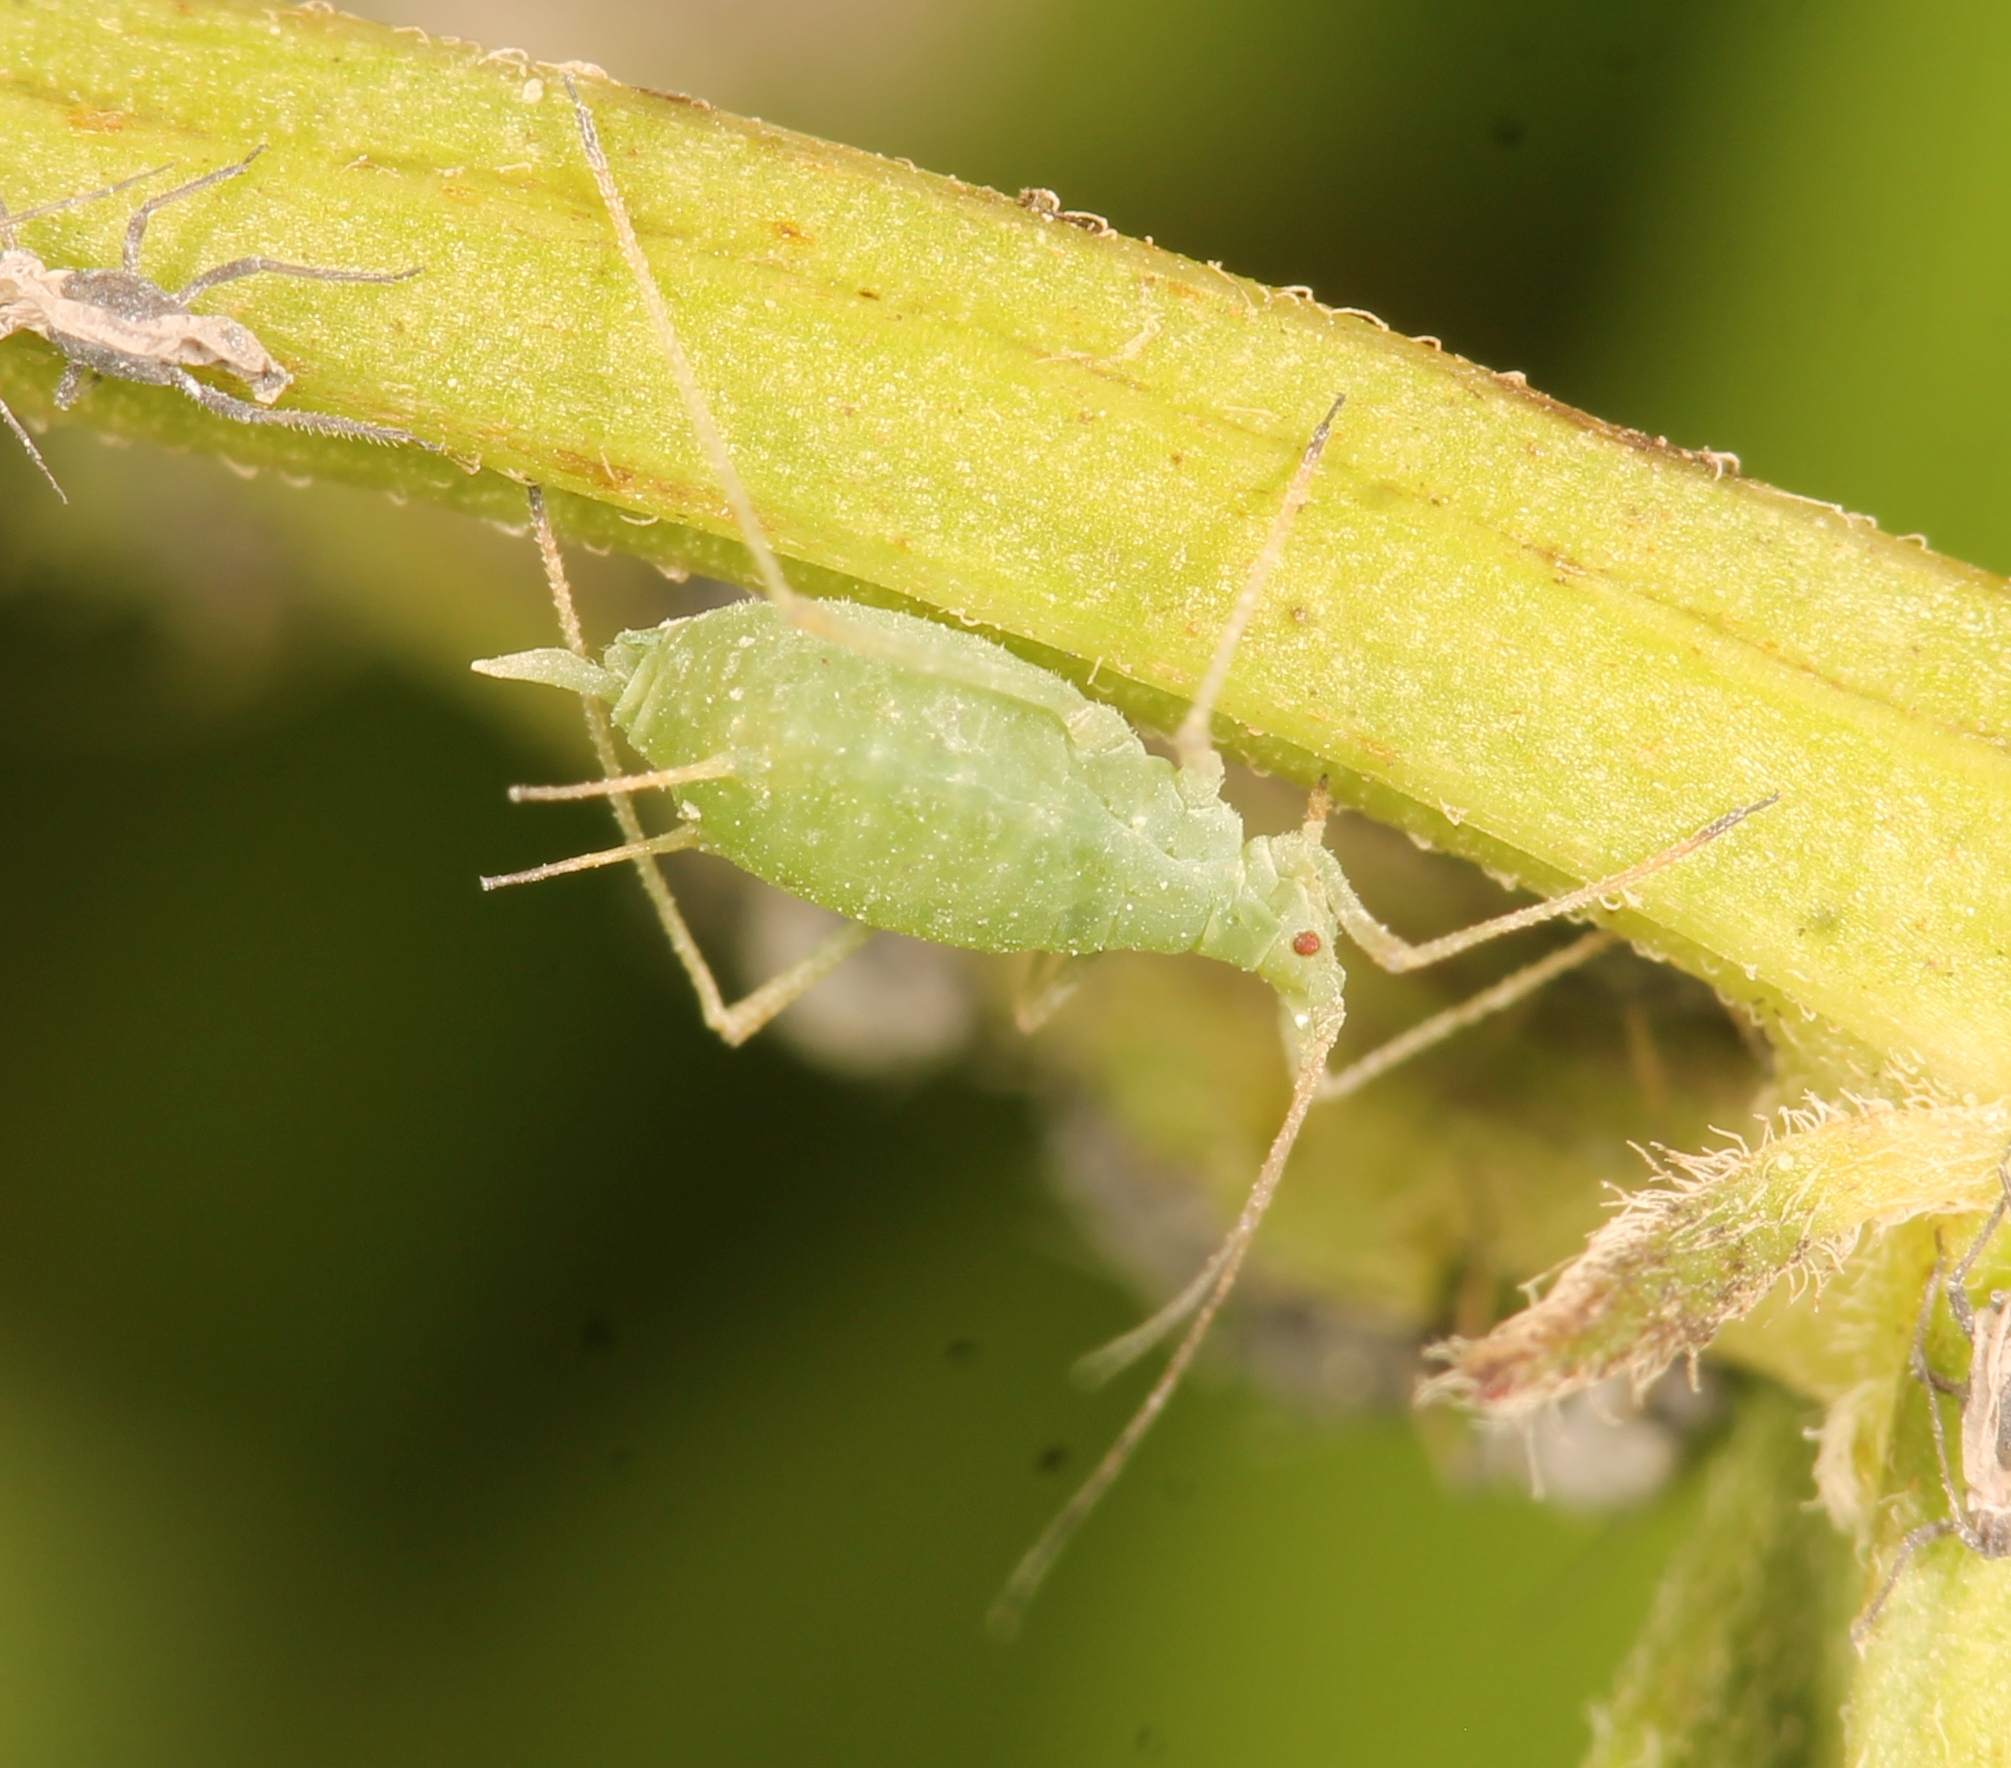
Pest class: pea_aphid